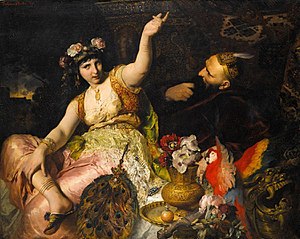
Shahryar
Scheherazade og Sultan Shahryar, maleri af Ferdinand Keller (1880)
Shahryar er den fiktive, sassanidiske konge i Tusind og en Nats eventyr, der bliver fortalt historier af hans hustru, Scheherazade. Han regerede over det persiske imperium, og over alle de tilstødende øer.